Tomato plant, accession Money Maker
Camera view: tilt-top (135 deg); turntable rotation: 0 degrees
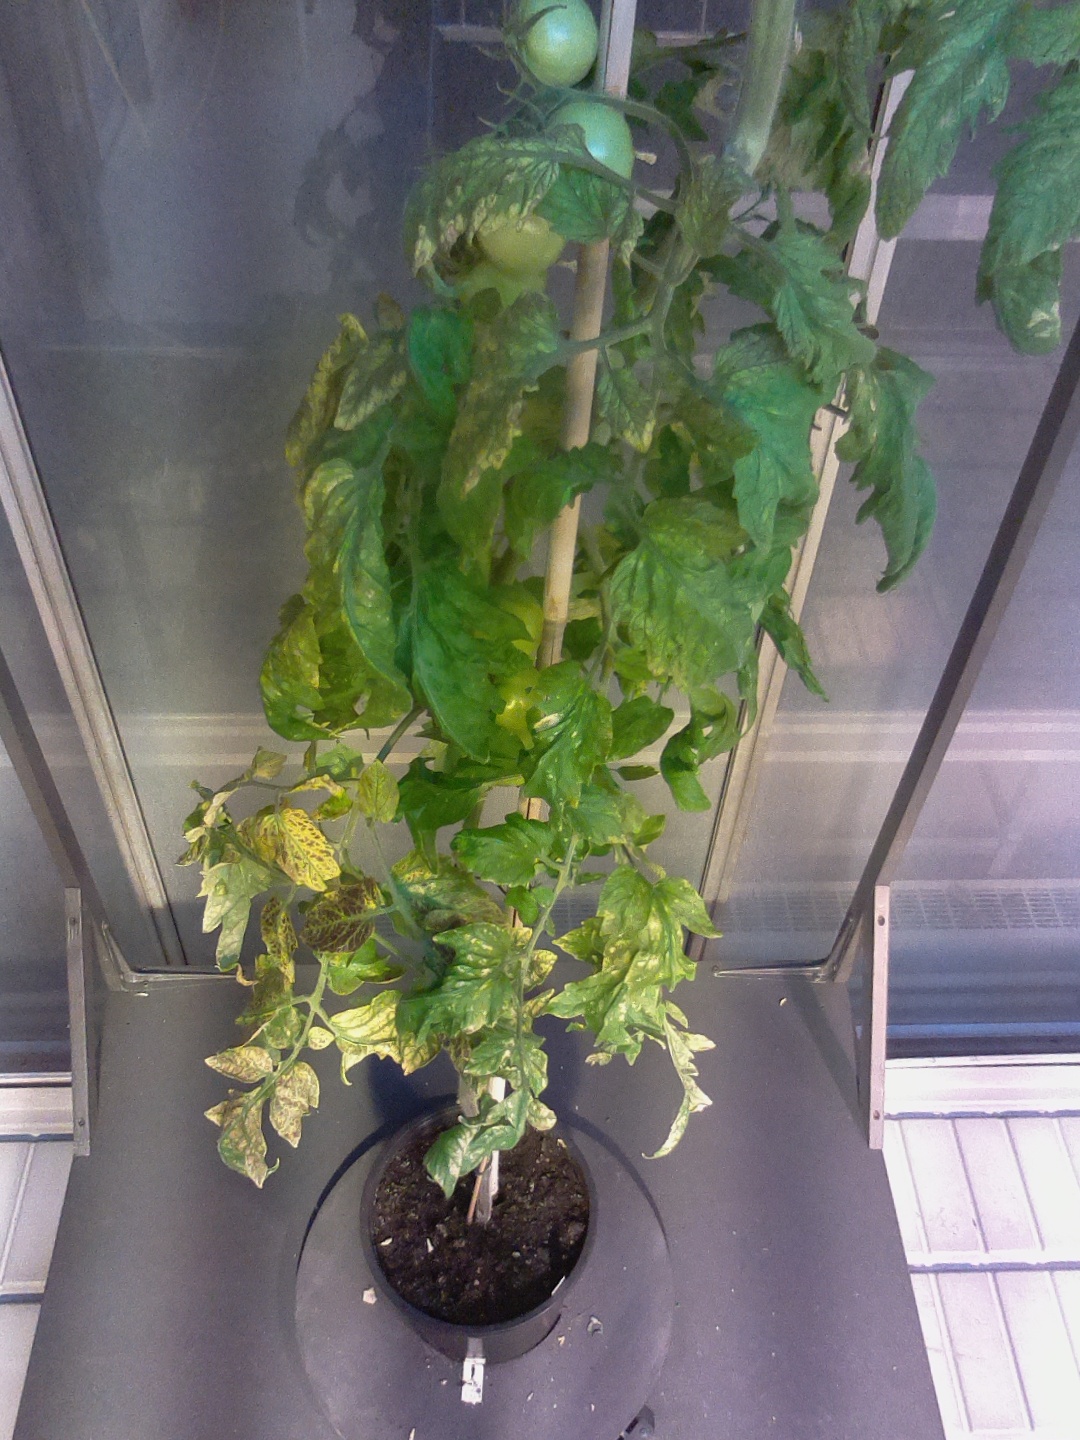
BBCH growth stage 78: 80% -90% of final fruit size